Thompson submachine gun

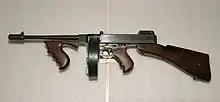
A deactivated M1928 Thompson submachine gun at Alcatraz, San Francisco Bay.

Although the drum magazine provided significant firepower, in military service it was found to be overly heavy and bulky, especially when slung on the shoulder while marching. The M1928A1 Thompson drum magazine was rather fragile, and cartridges tended to rattle inside it, producing unwanted noise. For these reasons, the 20-round and later 30-round box magazines soon proved most popular with military users of the M1928A1, and drum compatibility was not included in the design of the wartime M1 and M1A1 models. The Thompson was one of the earliest submachine guns to incorporate a double-column, staggered-feed box magazine design, which undoubtedly contributed to the gun's reputation for reliability. In addition, the gun performed better than most after exposure to rain, dirt, and mud.